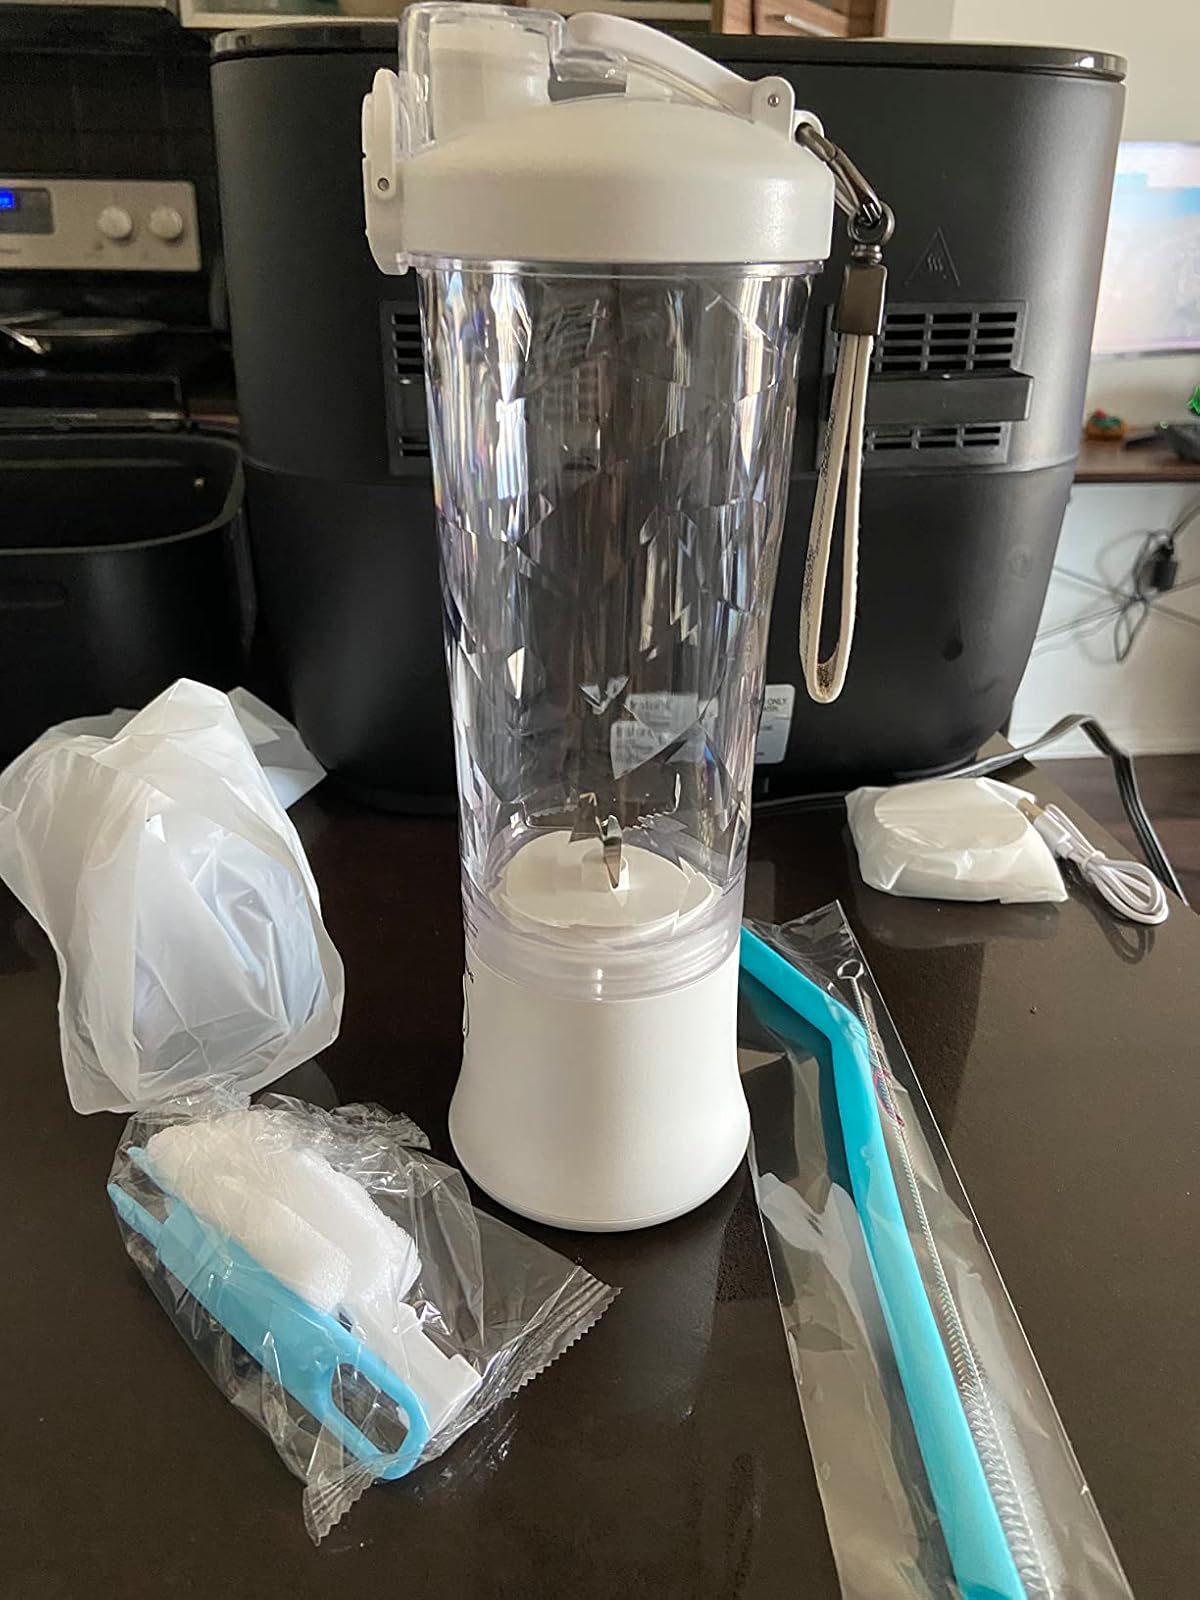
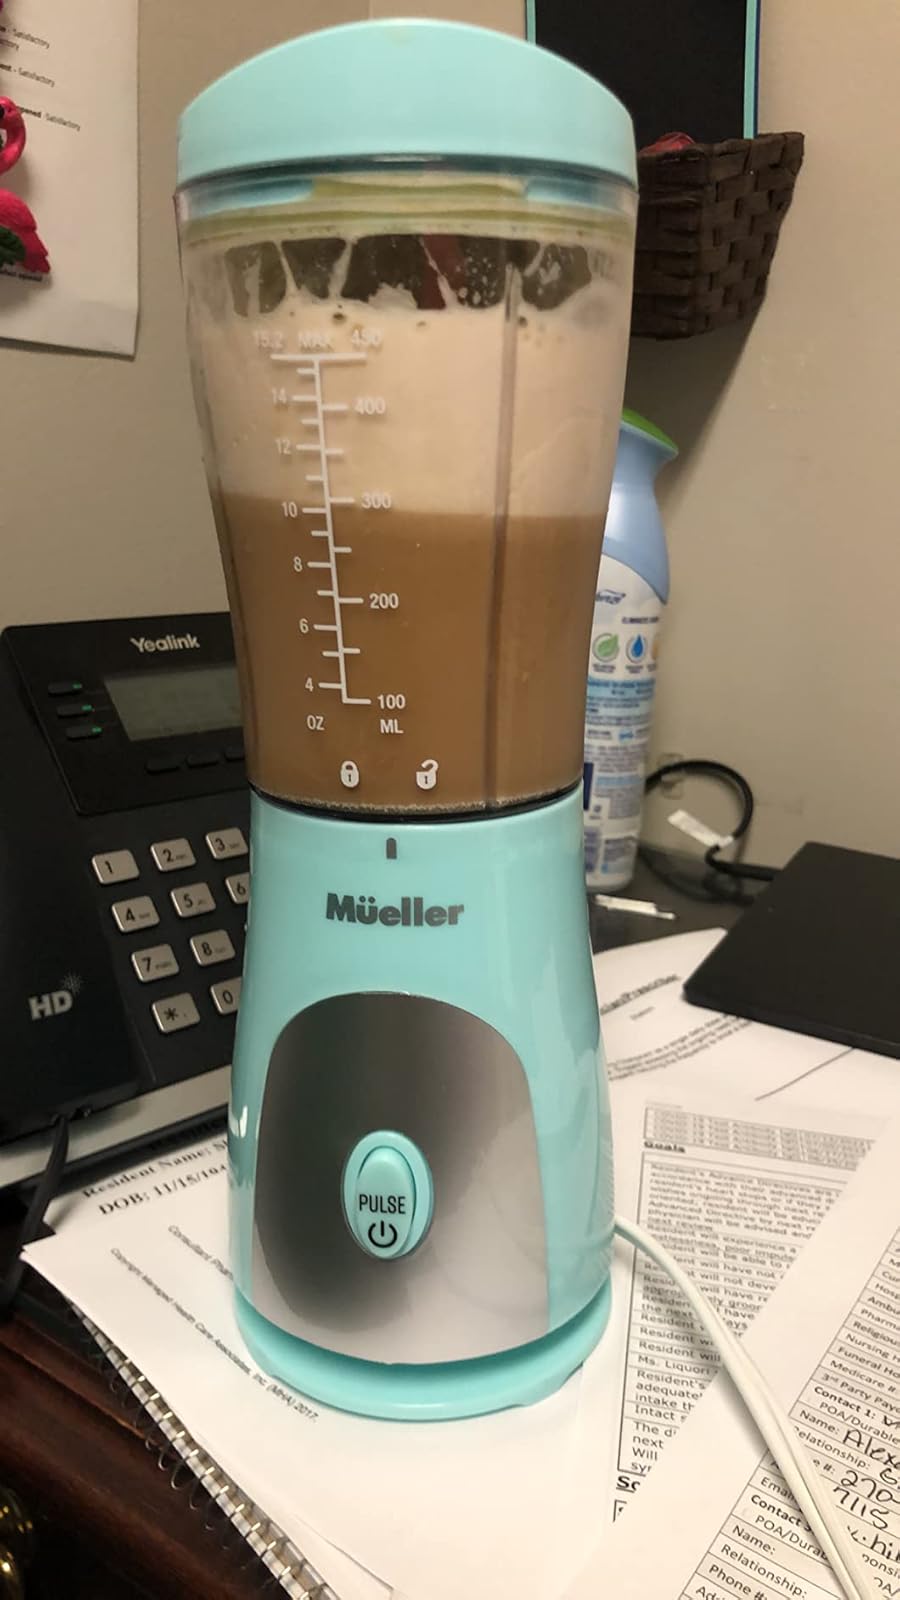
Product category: items_blender
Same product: no